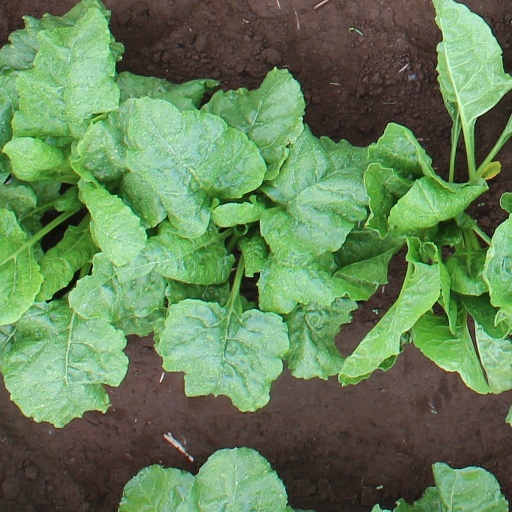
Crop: sugar beet